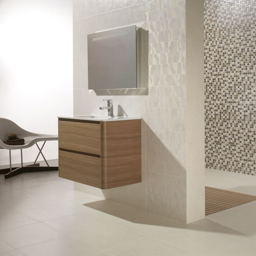
give your bathroom a makeover with new tiles